Boardwalk Empire season 1

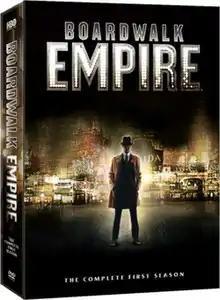
DVD cover

The first season of the HBO television series "Boardwalk Empire" premiered on September 19, 2010, and concluded on December 5, 2010, consisting of 12 episodes. The series was created by Terence Winter and based on the book "Boardwalk Empire: The Birth, High Times and Corruption of Atlantic City" by Nelson Johnson. Set in Atlantic City, New Jersey, during the Prohibition era, the series stars Steve Buscemi as Enoch "Nucky" Thompson (based on the historical Enoch L. Johnson), a political figure who rose to prominence and controlled Atlantic City, New Jersey, during the Prohibition period of the 1920s and 1930s. The first season takes place between January and November 1920, beginning with the start of national prohibition and ending with the 1920 presidential election.